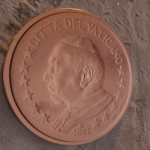
Coin value: 2cents
Country: va
Edition: 2002